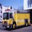
Label: truck